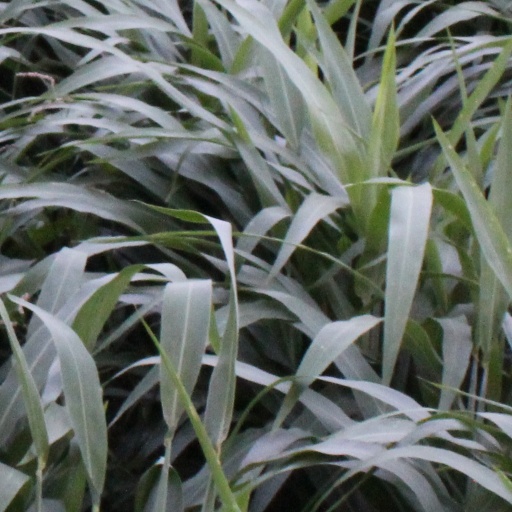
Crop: sorghum